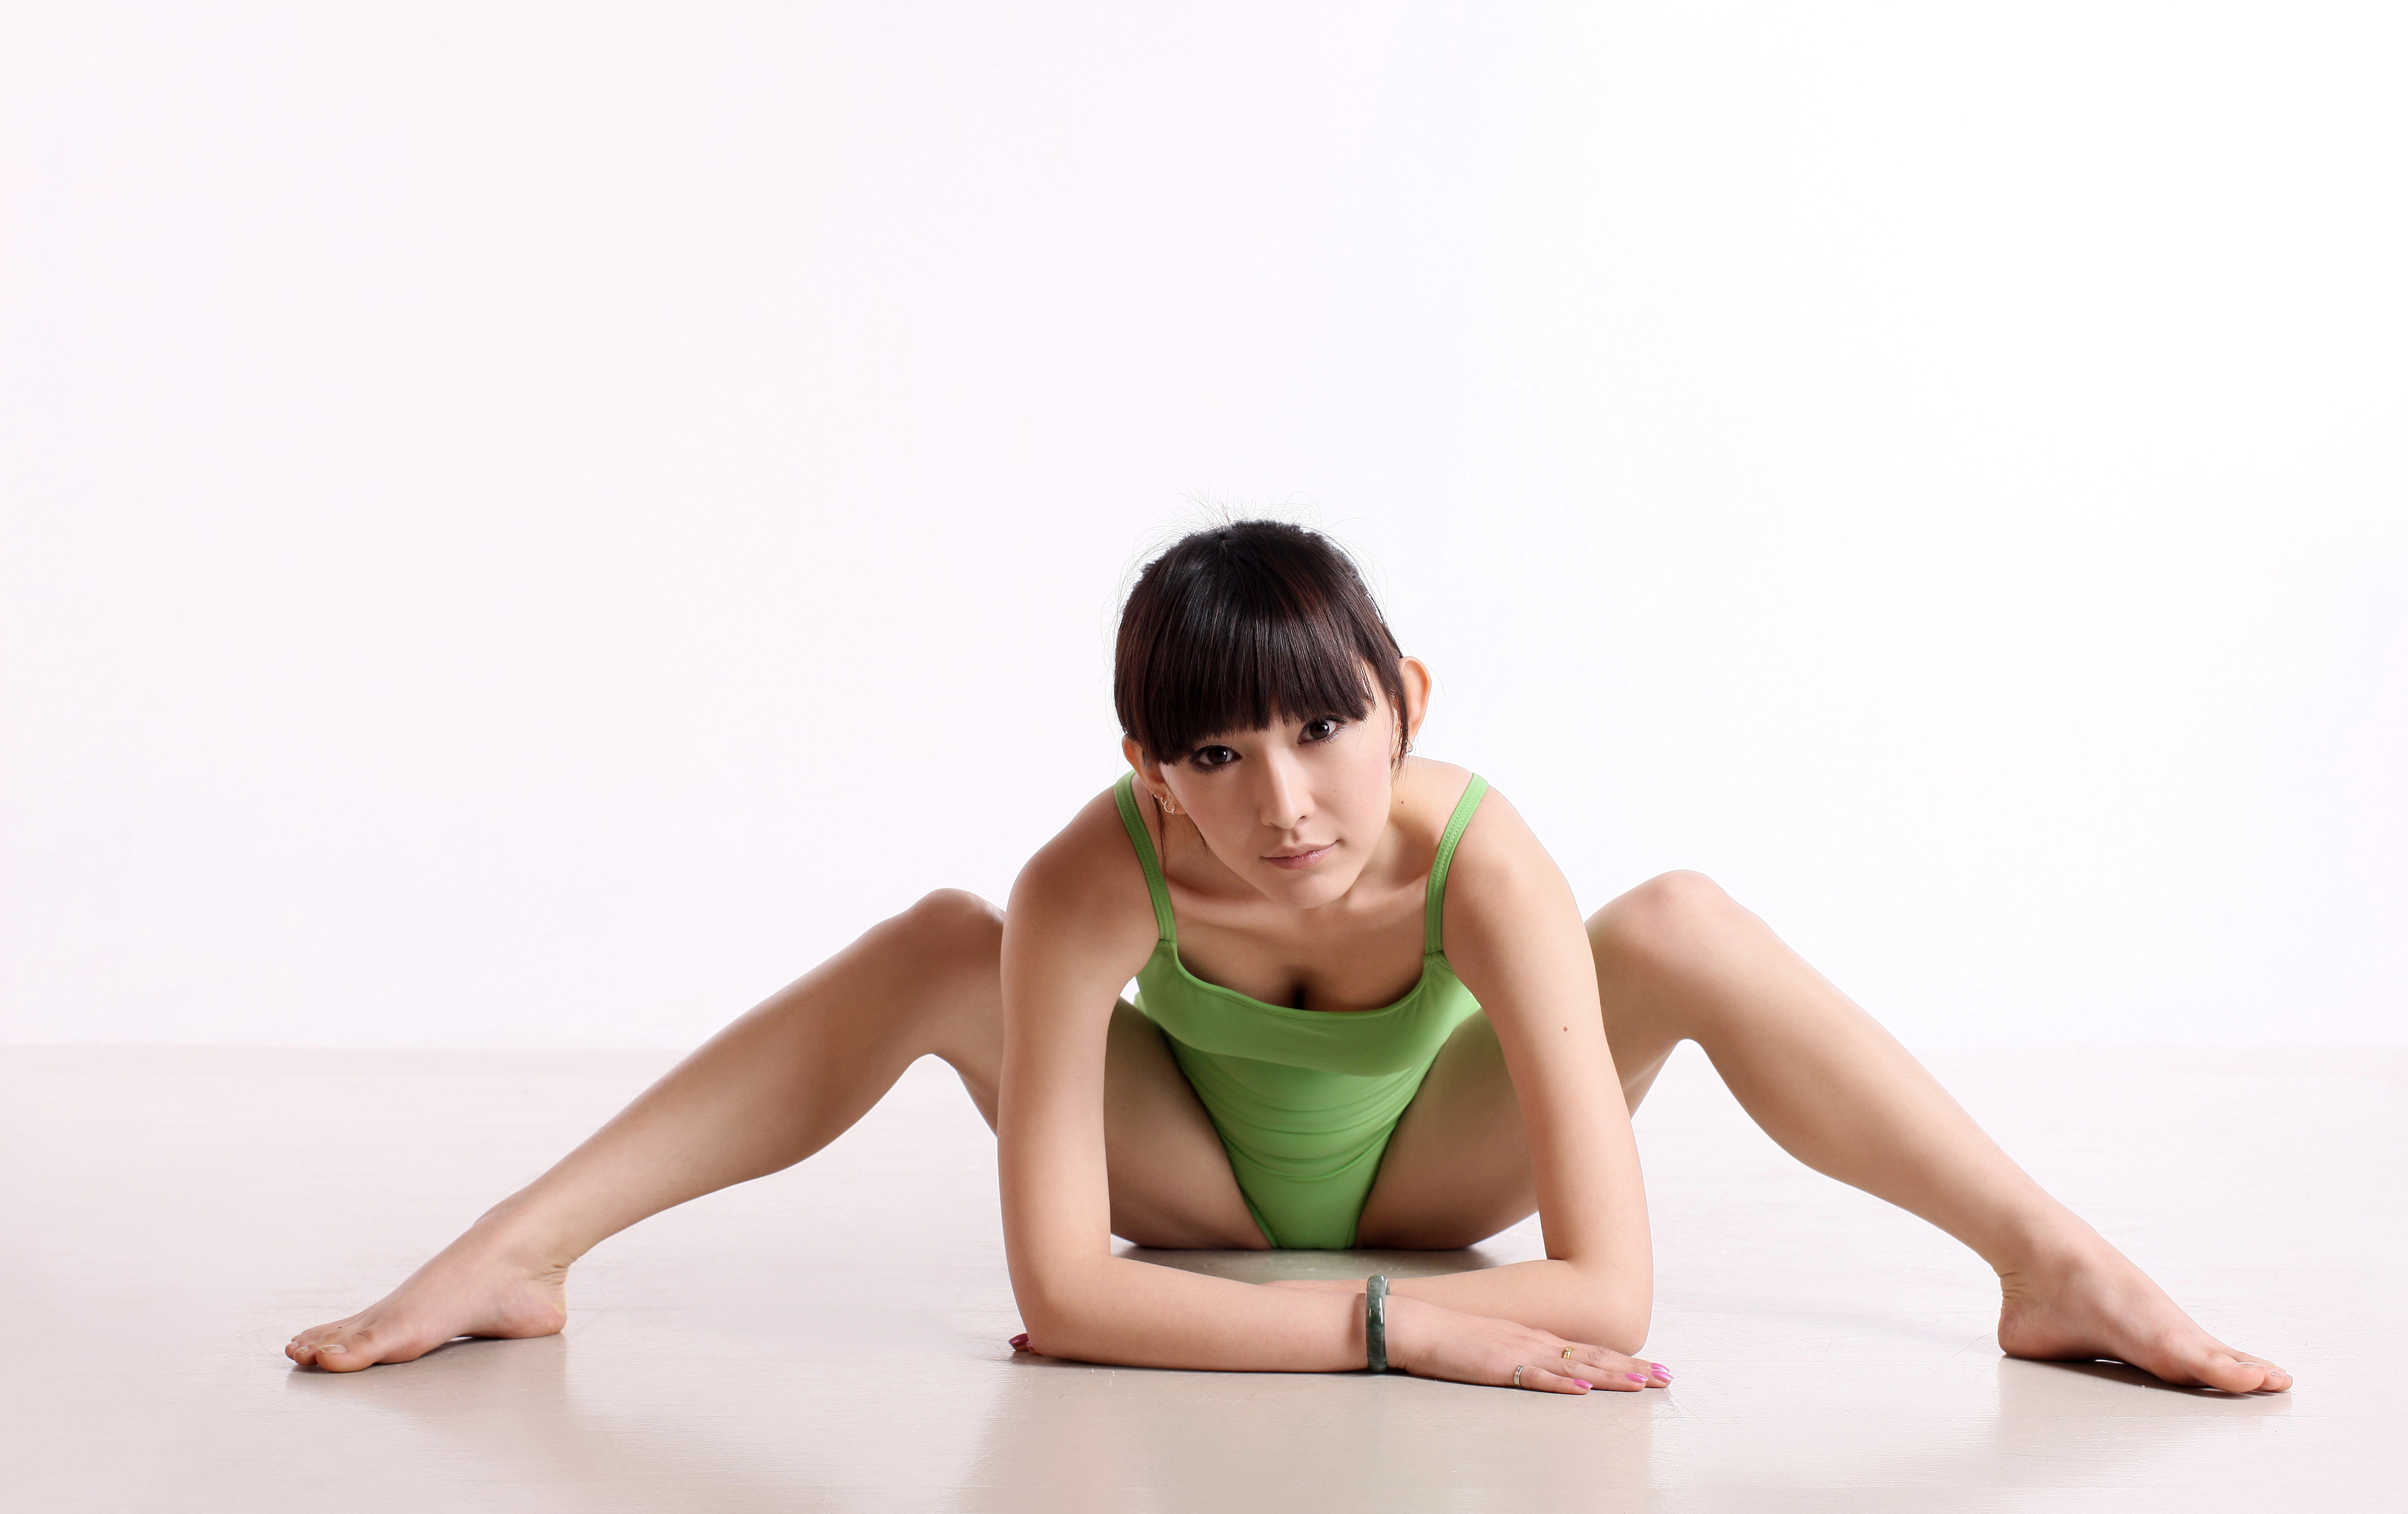
china, yoga, dance, weights, female, posture